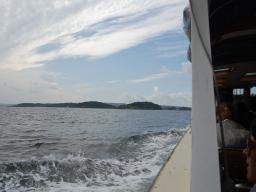
Label: Background_without_leaves